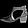
Label: Sandal